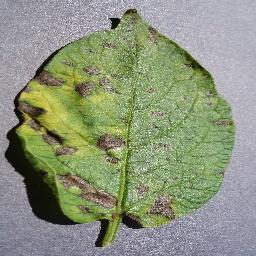
Label: Potato___Early_blight